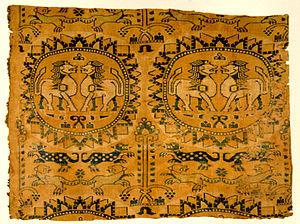
Lions, soie polychrome sogdienne, Asie centrale. Probablement de Boukhara, Ouzbékistan. 46 x 62 cm.
Les Sogdiens étaient un peuple de langue est-iranienne qui vivait autrefois dans une région recouvrant une partie de l'Ouzbékistan et englobant Samarcande et Boukhara, à laquelle ils ont donné leur nom : la Sogdiane. Important peuple de commerçants, ayant joué un rôle fondamental dans le développement de la route de la soie et des routes commerciales de l'Asie centrale, les Sogdiens ont connu un apogée entre le début de l’ère chrétienne et le VIIᵉ siècle. Héritiers de toutes les civilisations précédentes, ces « Phéniciens » de l’Asie centrale en ont accumulé toutes les richesses et complexités jusqu’au VIIIᵉ siècle.